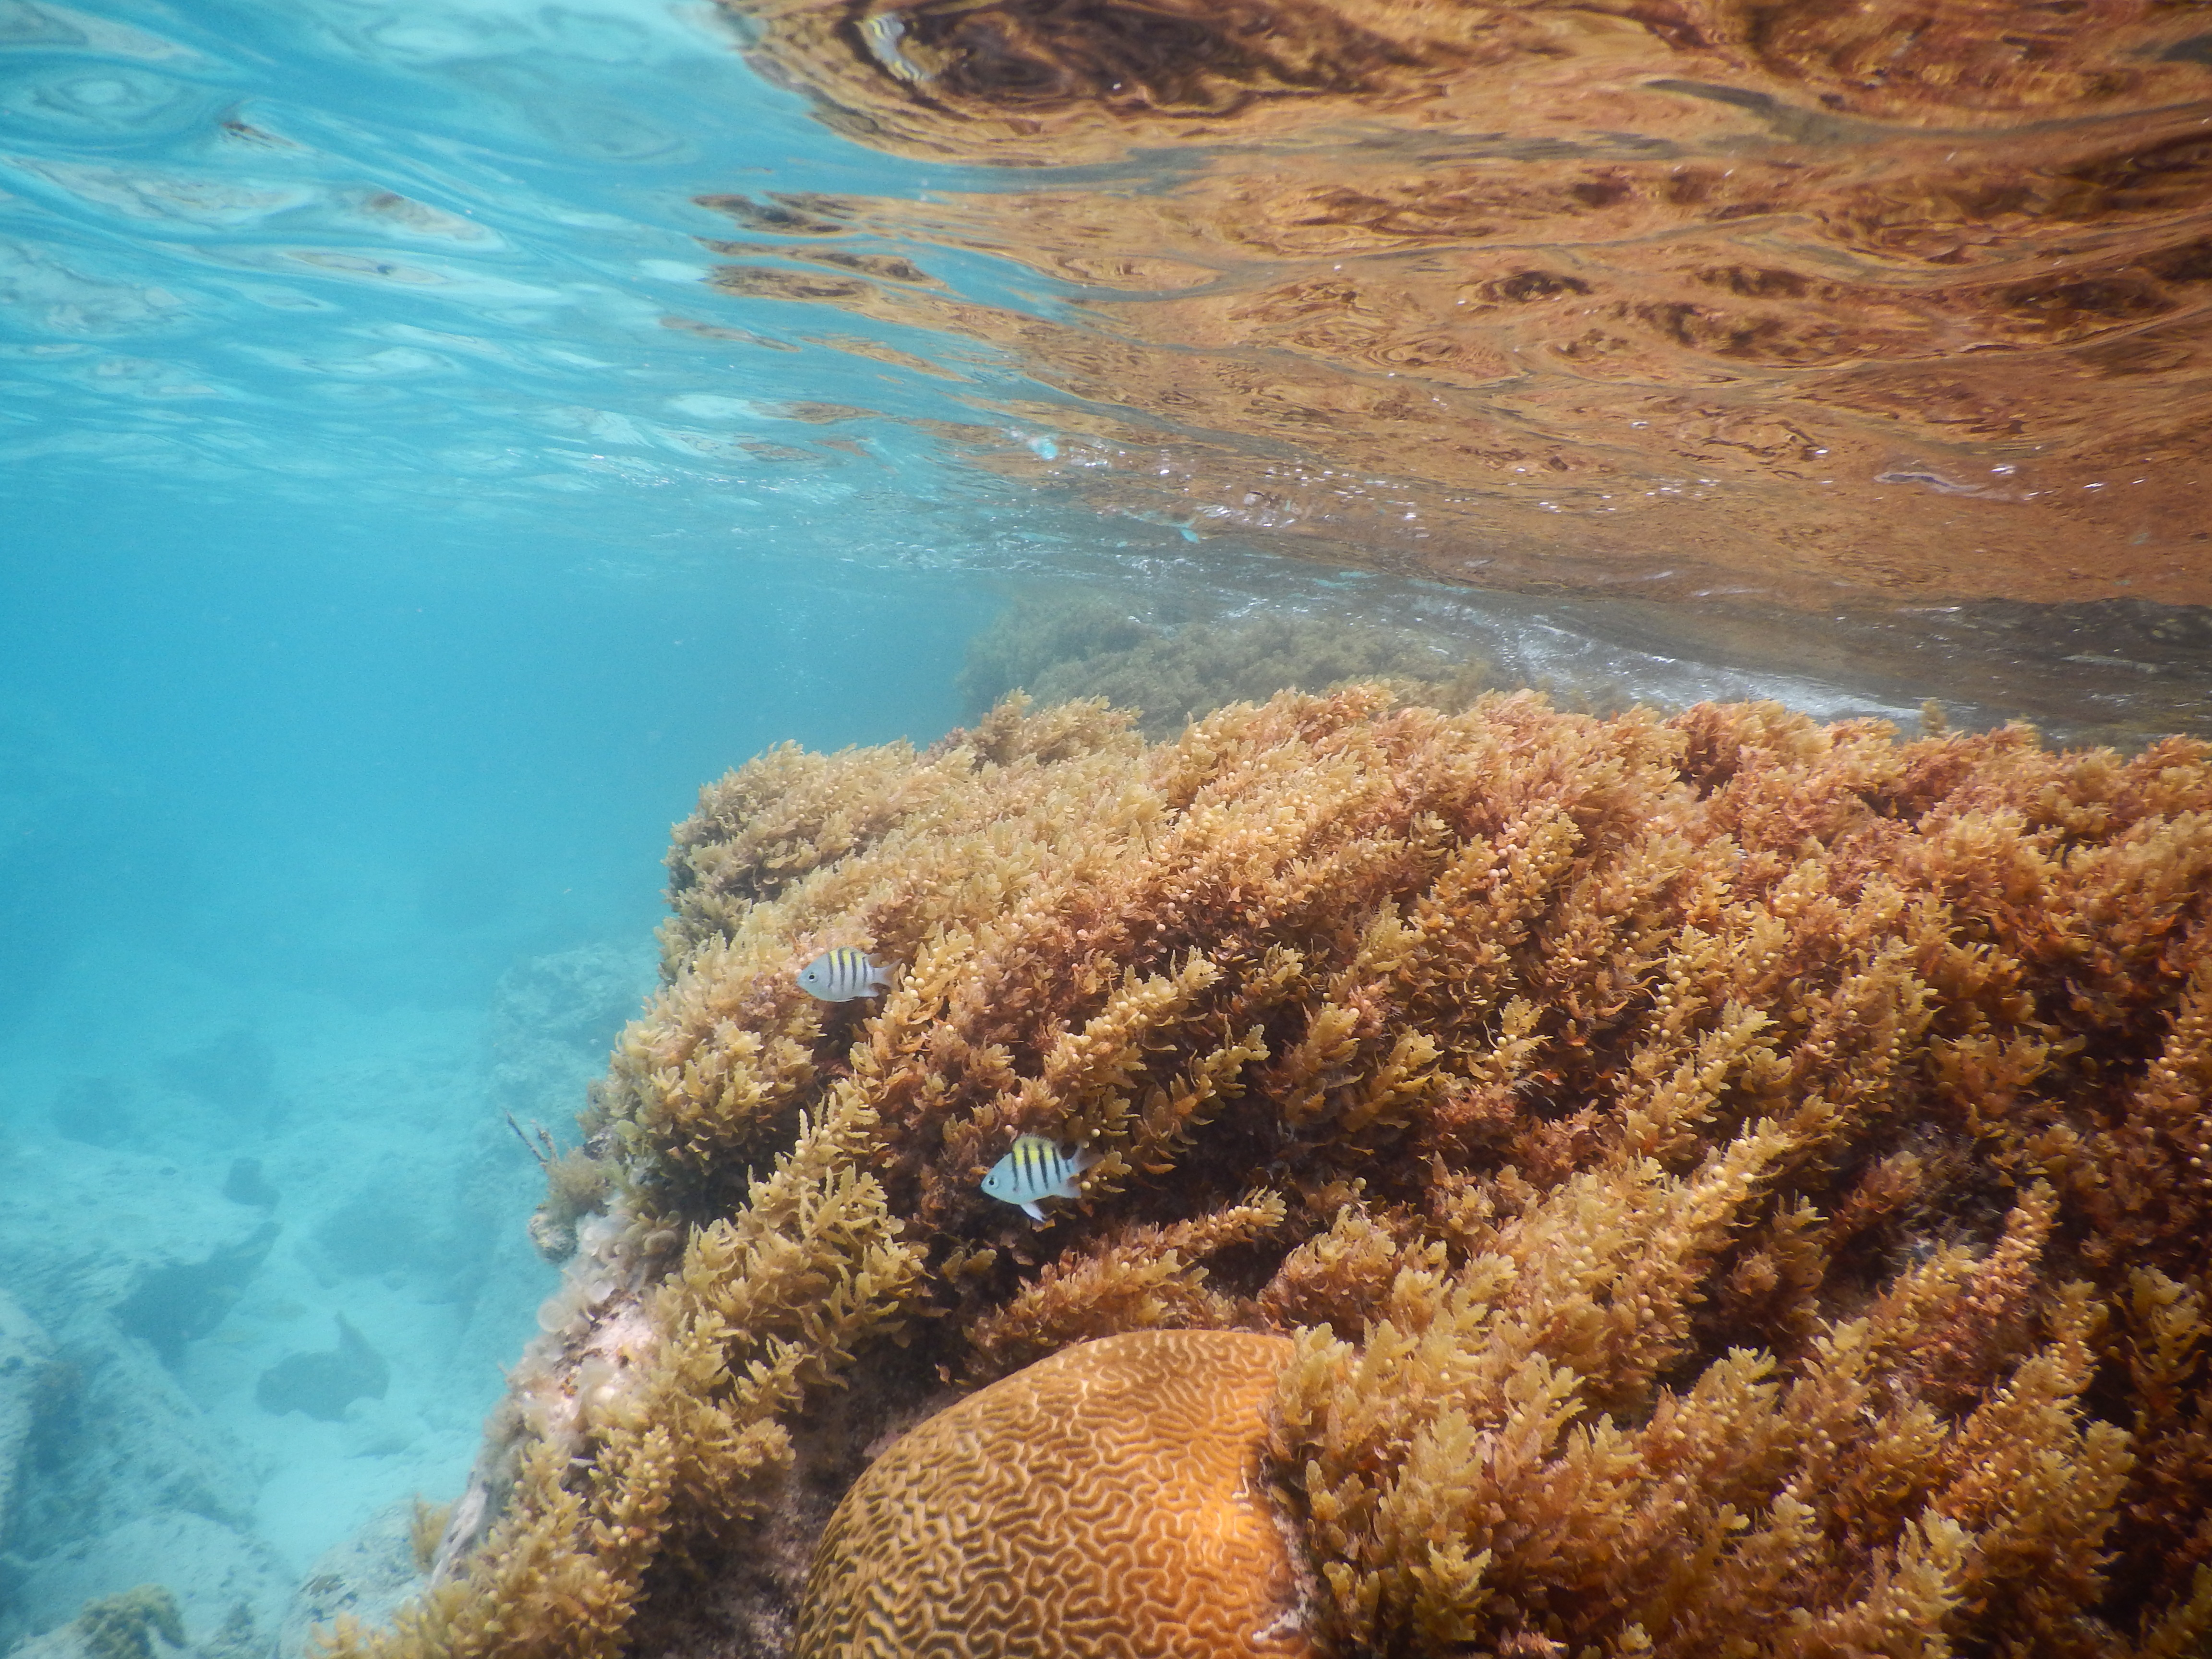
sea, ocean, vacation, underwater, biology, coral, coral reef, invertebrate, reef, caribbean, habitat, natural environment, marine biology, marine invertebrates